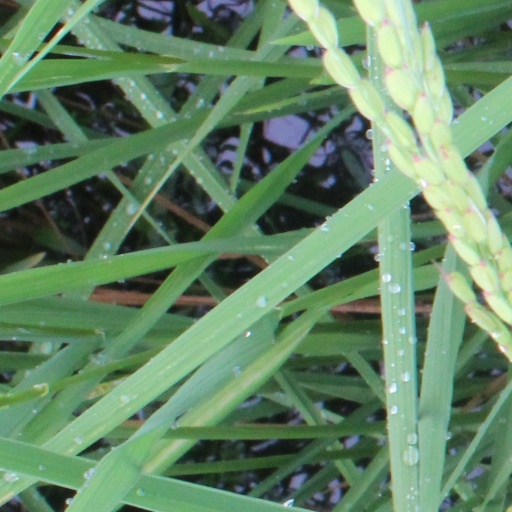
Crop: rice